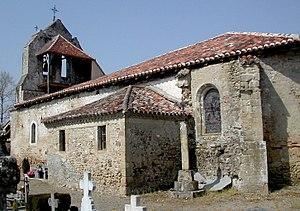
Église Saint-Sernin, Gée-Rivière
La liste des églises du Gers recense de manière exhaustive les églises situées dans le département français du Gers.
Gée-Rivière est une commune française située dans le département du Gers en région Occitanie.